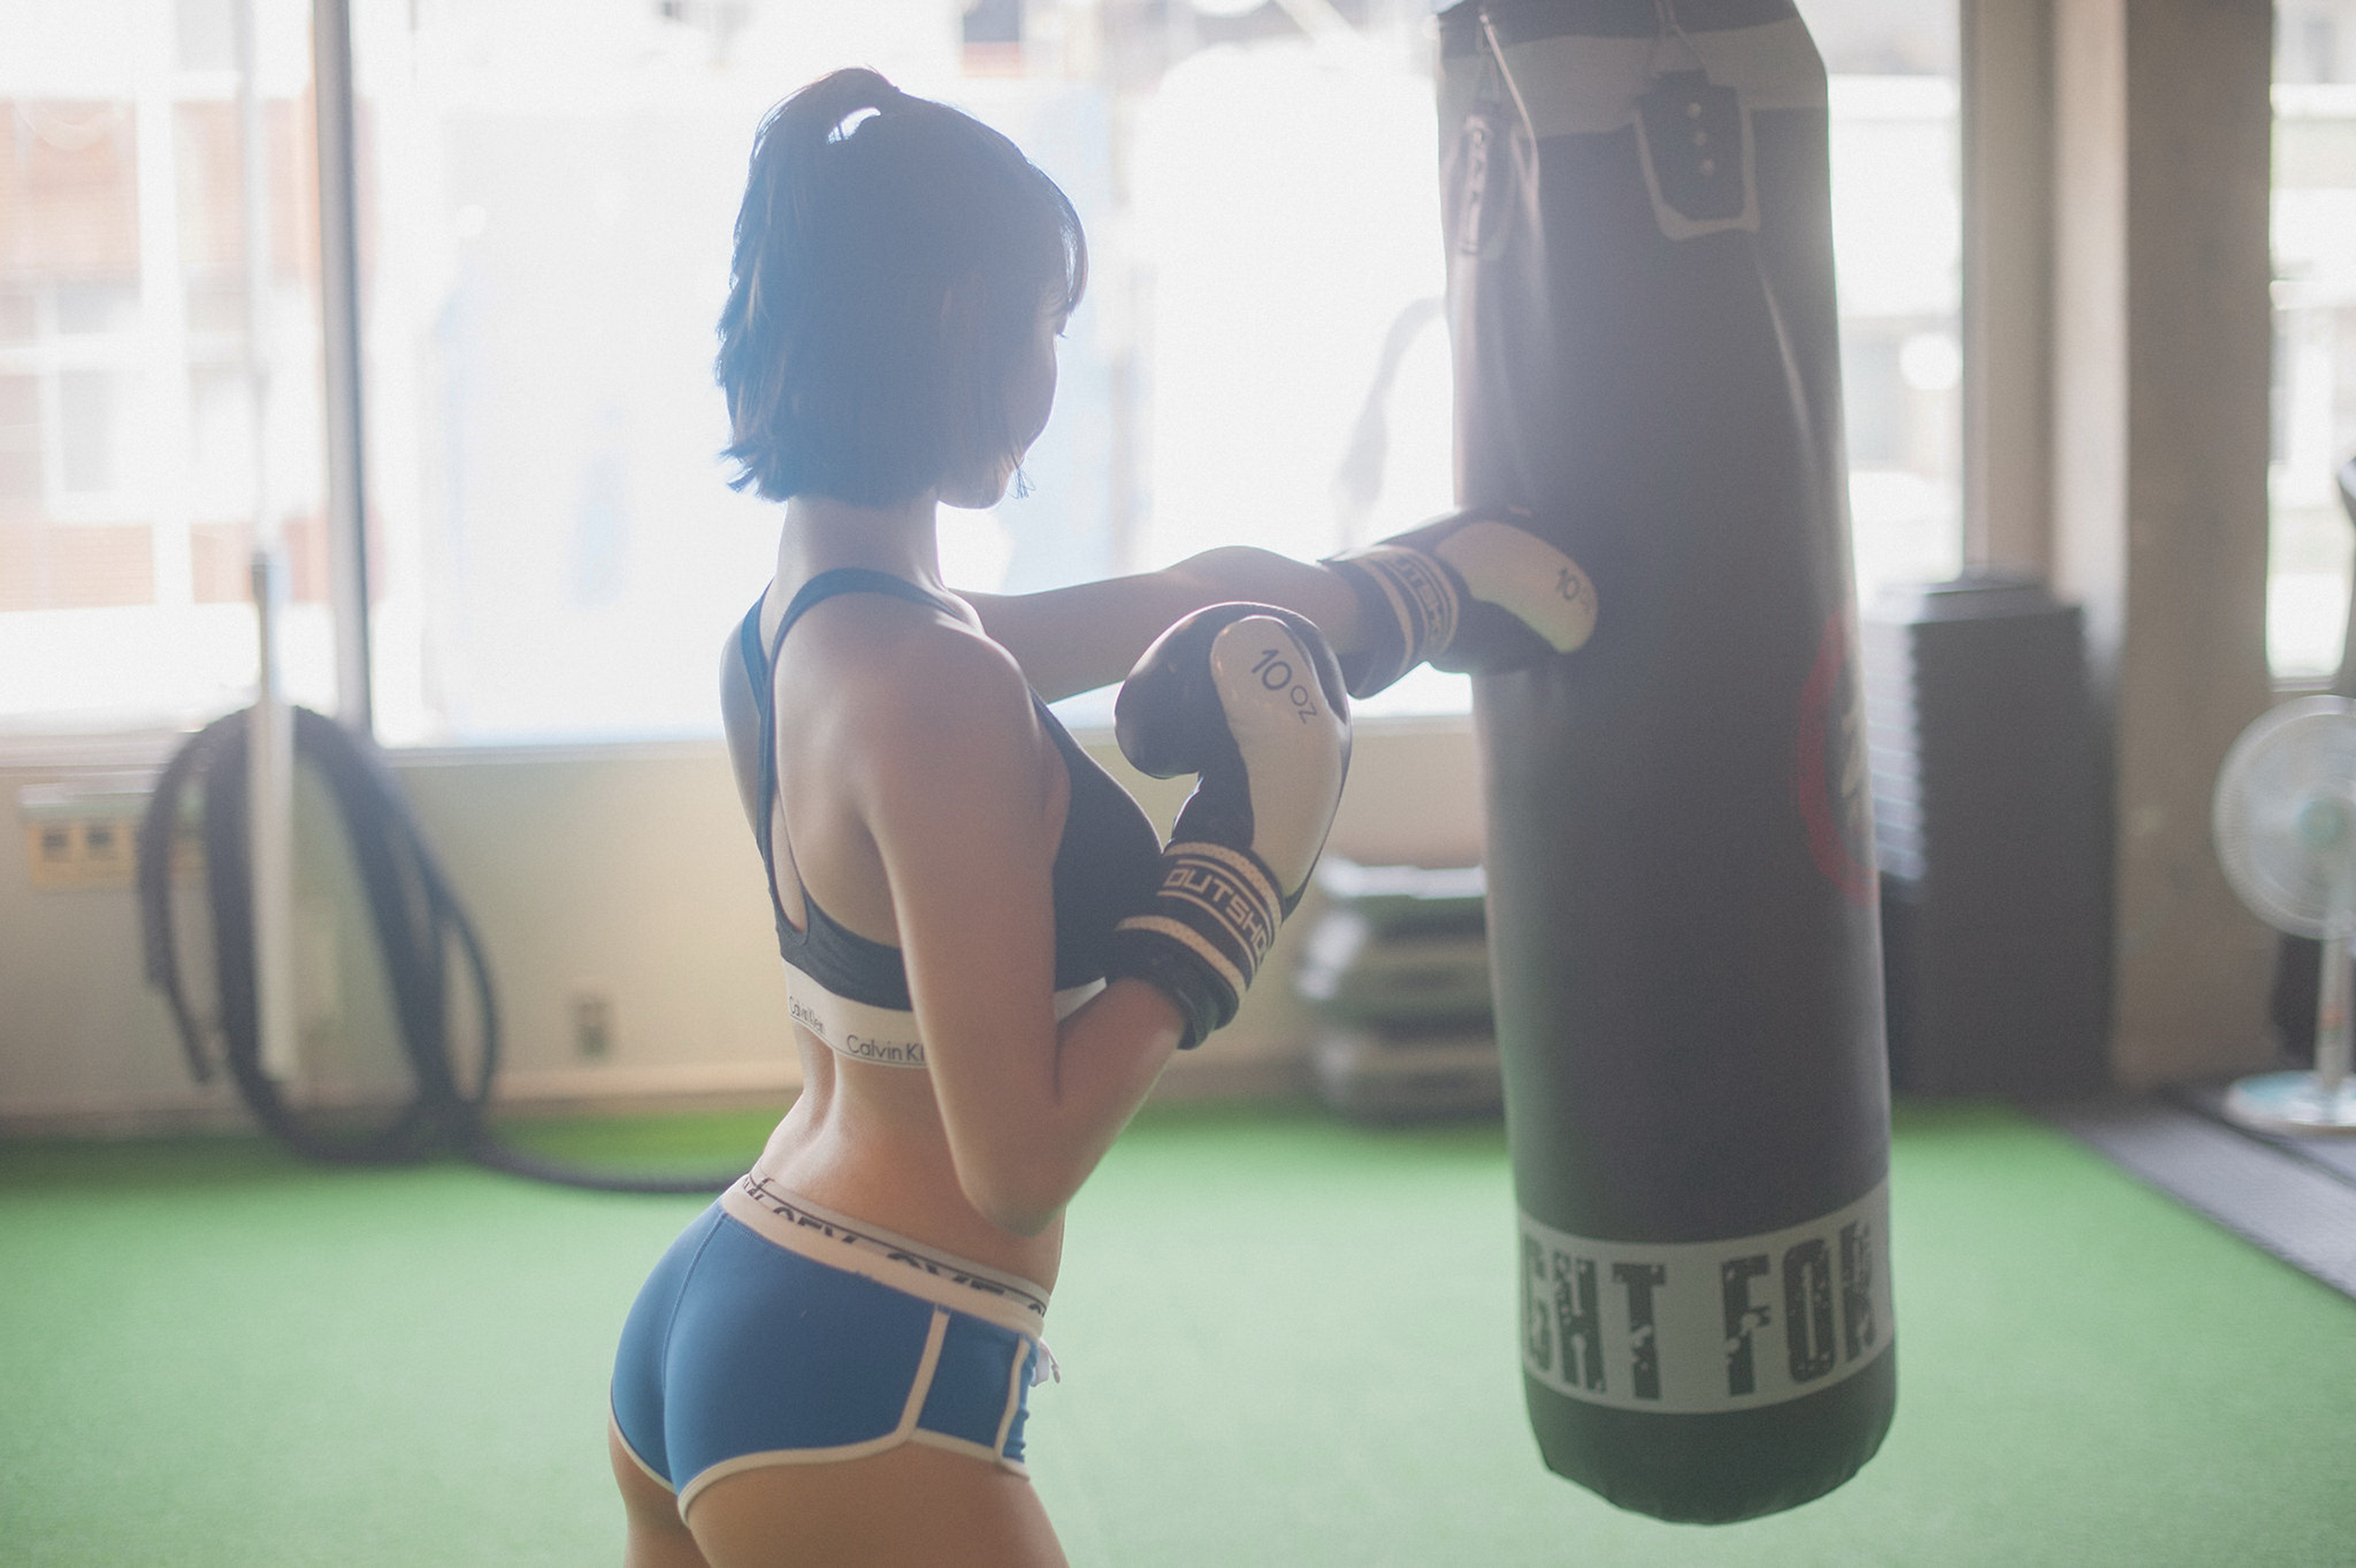
women, lady, model, person, photography, wallpaper, asian, shoulder, joint, punching bag, elbow, waist, trunk, abdomen, thigh, undergarment, chest, back, brassiere, stomach, navel, glove, boxing equipment, hip, baseball cap, swimsuit bottom, swimsuit top, underpants, briefs, bikini, physical fitness, lingerie, boxing, boxing glove, cylinder, crop top, contact sport, lingerie top, striking combat sports